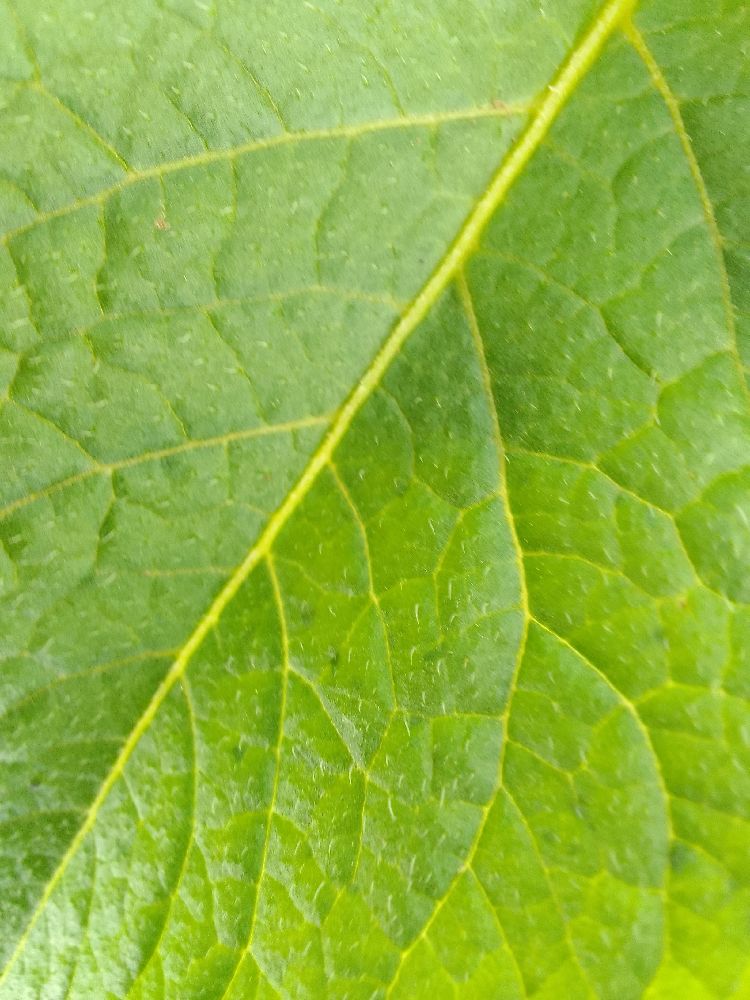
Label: Healthy